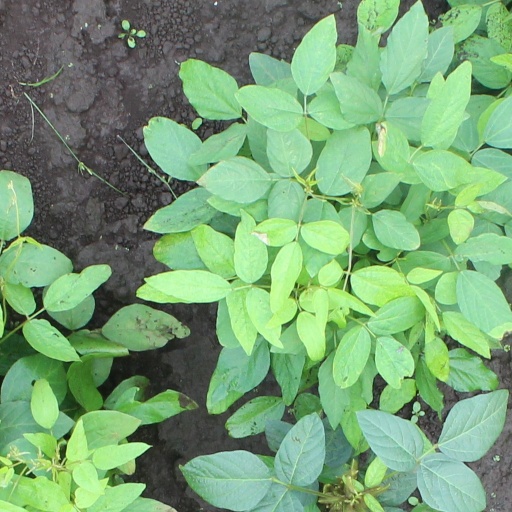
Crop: soybean